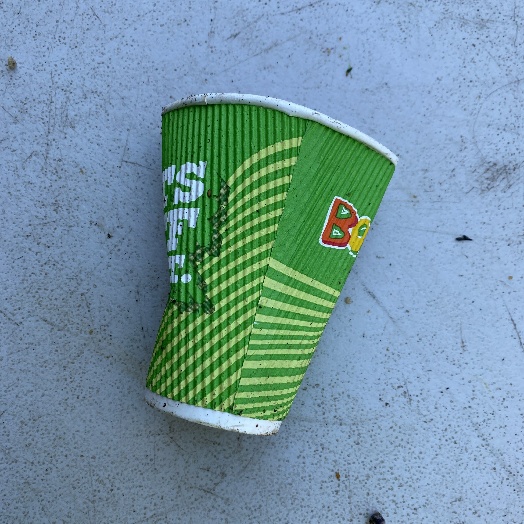
Label: Cardboard